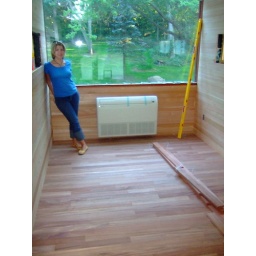
Wood floor in upstairs office